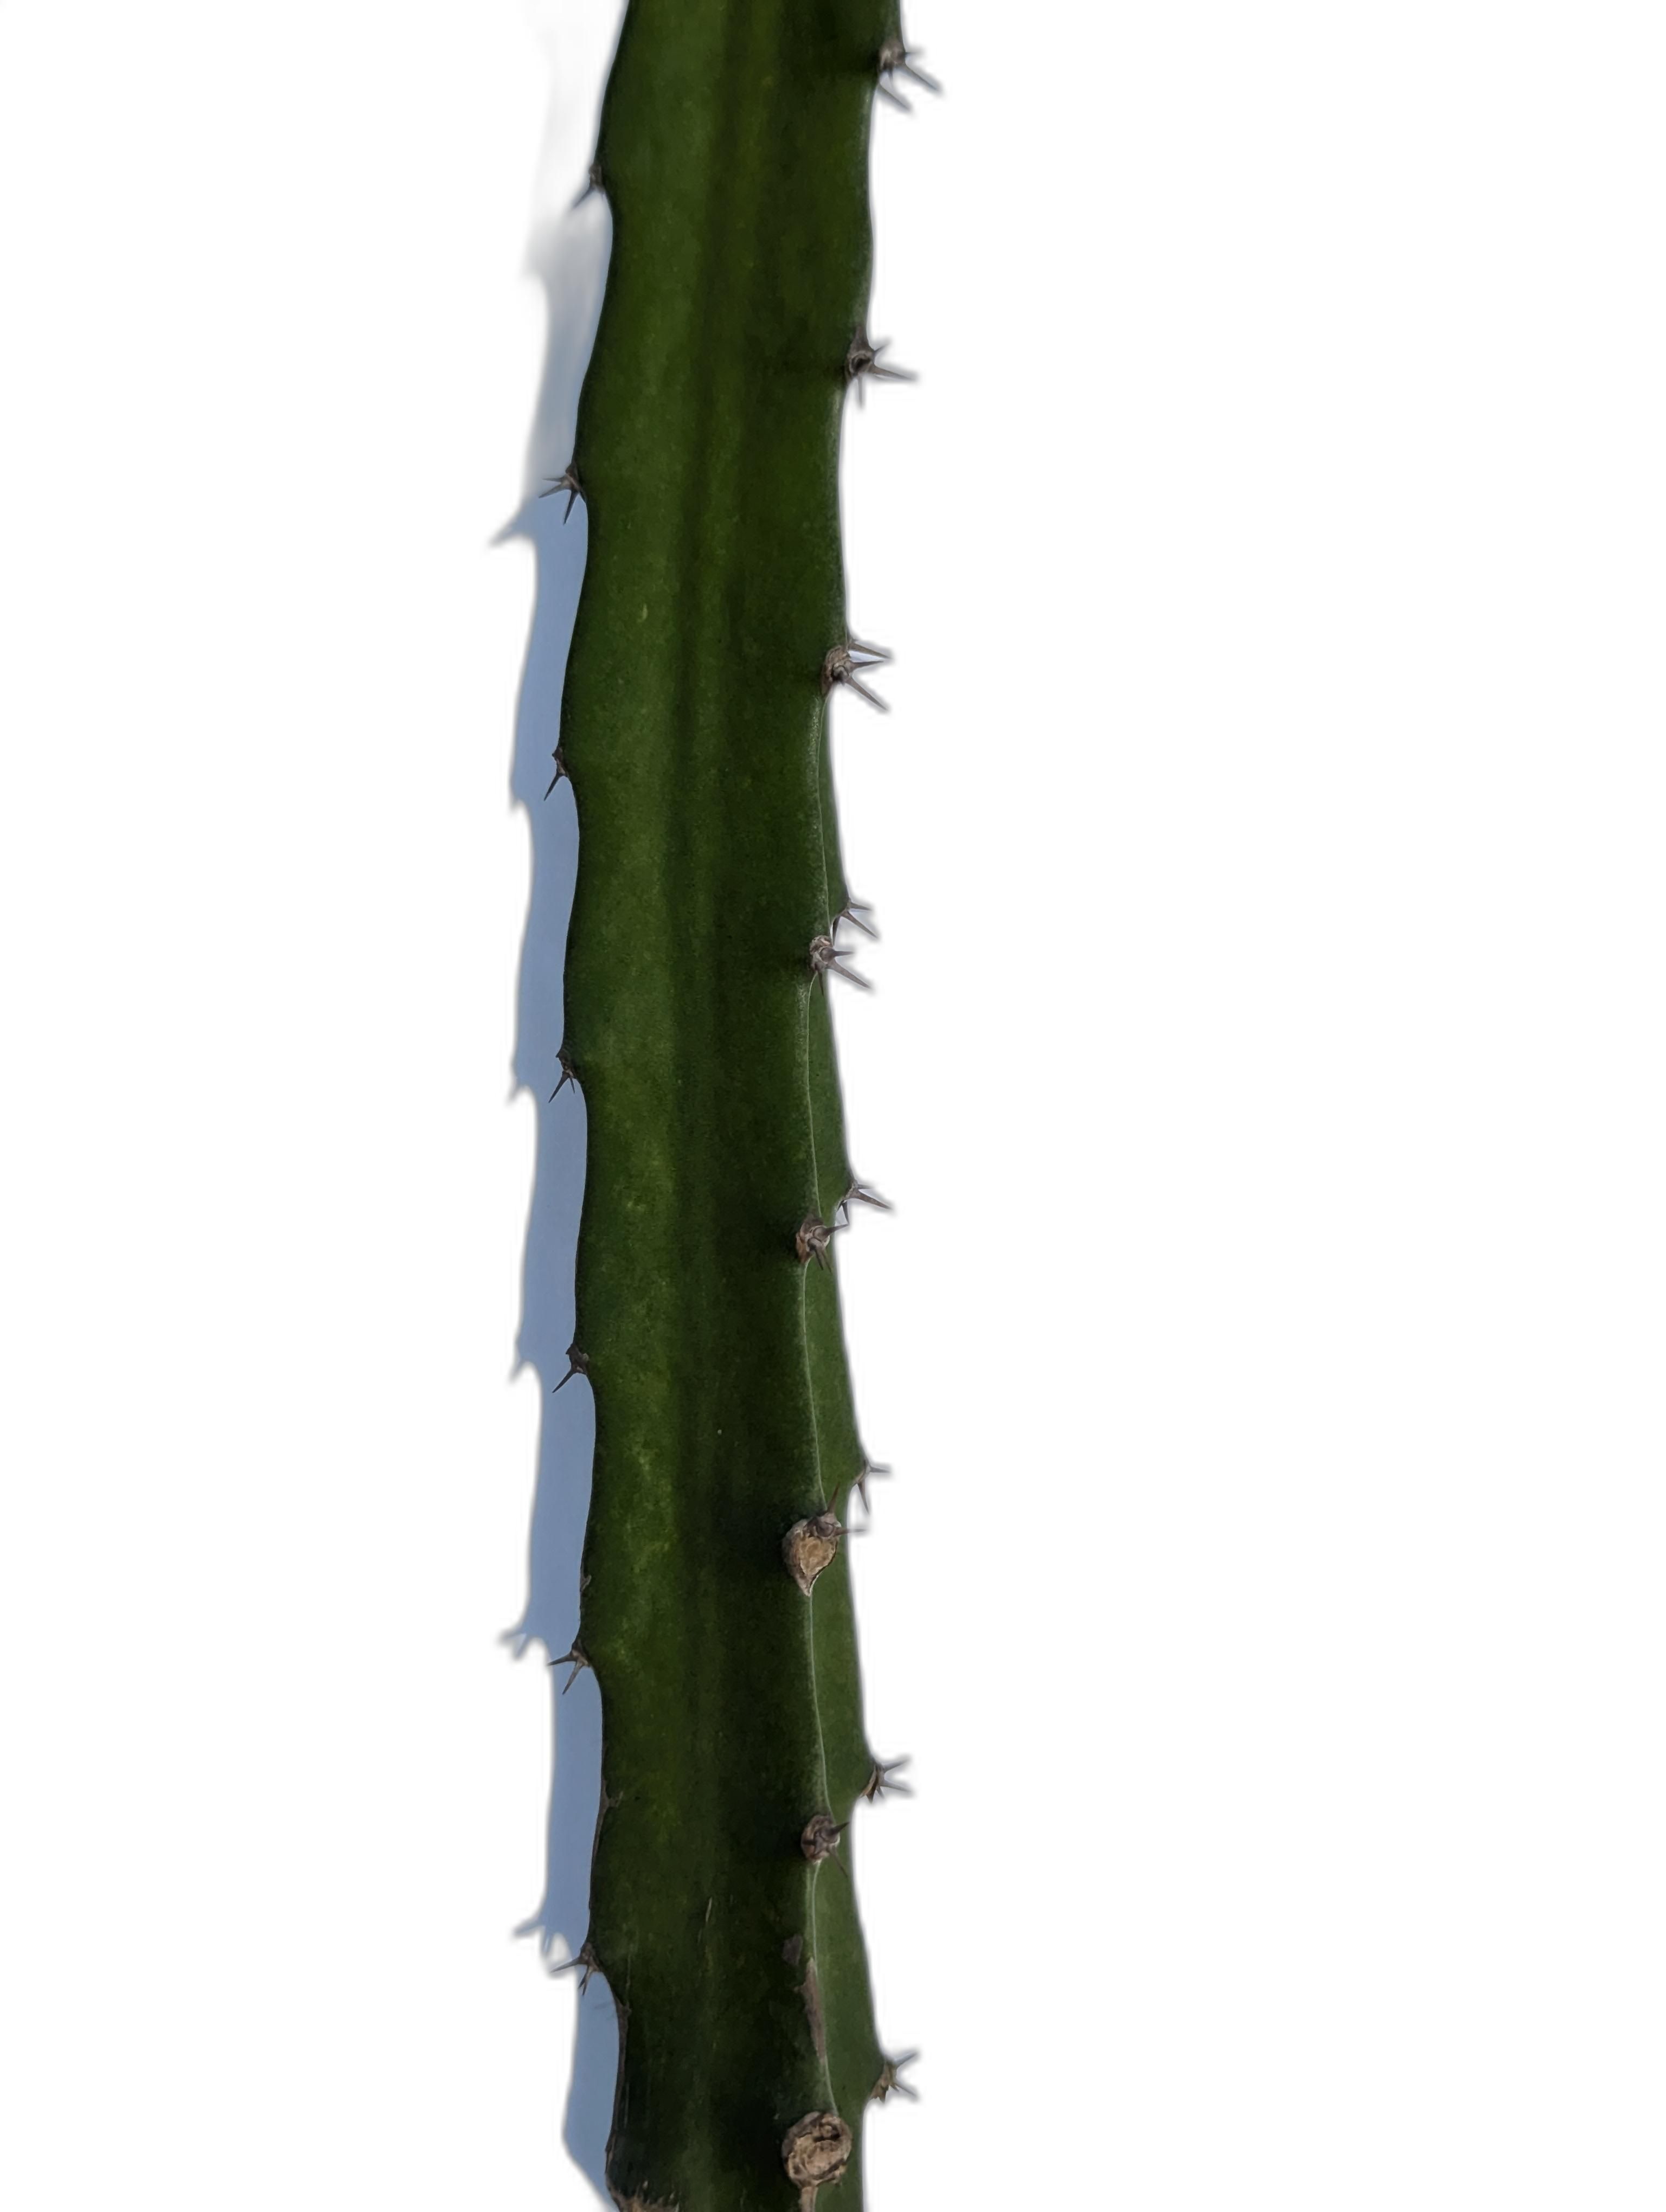
Label: Good leaf